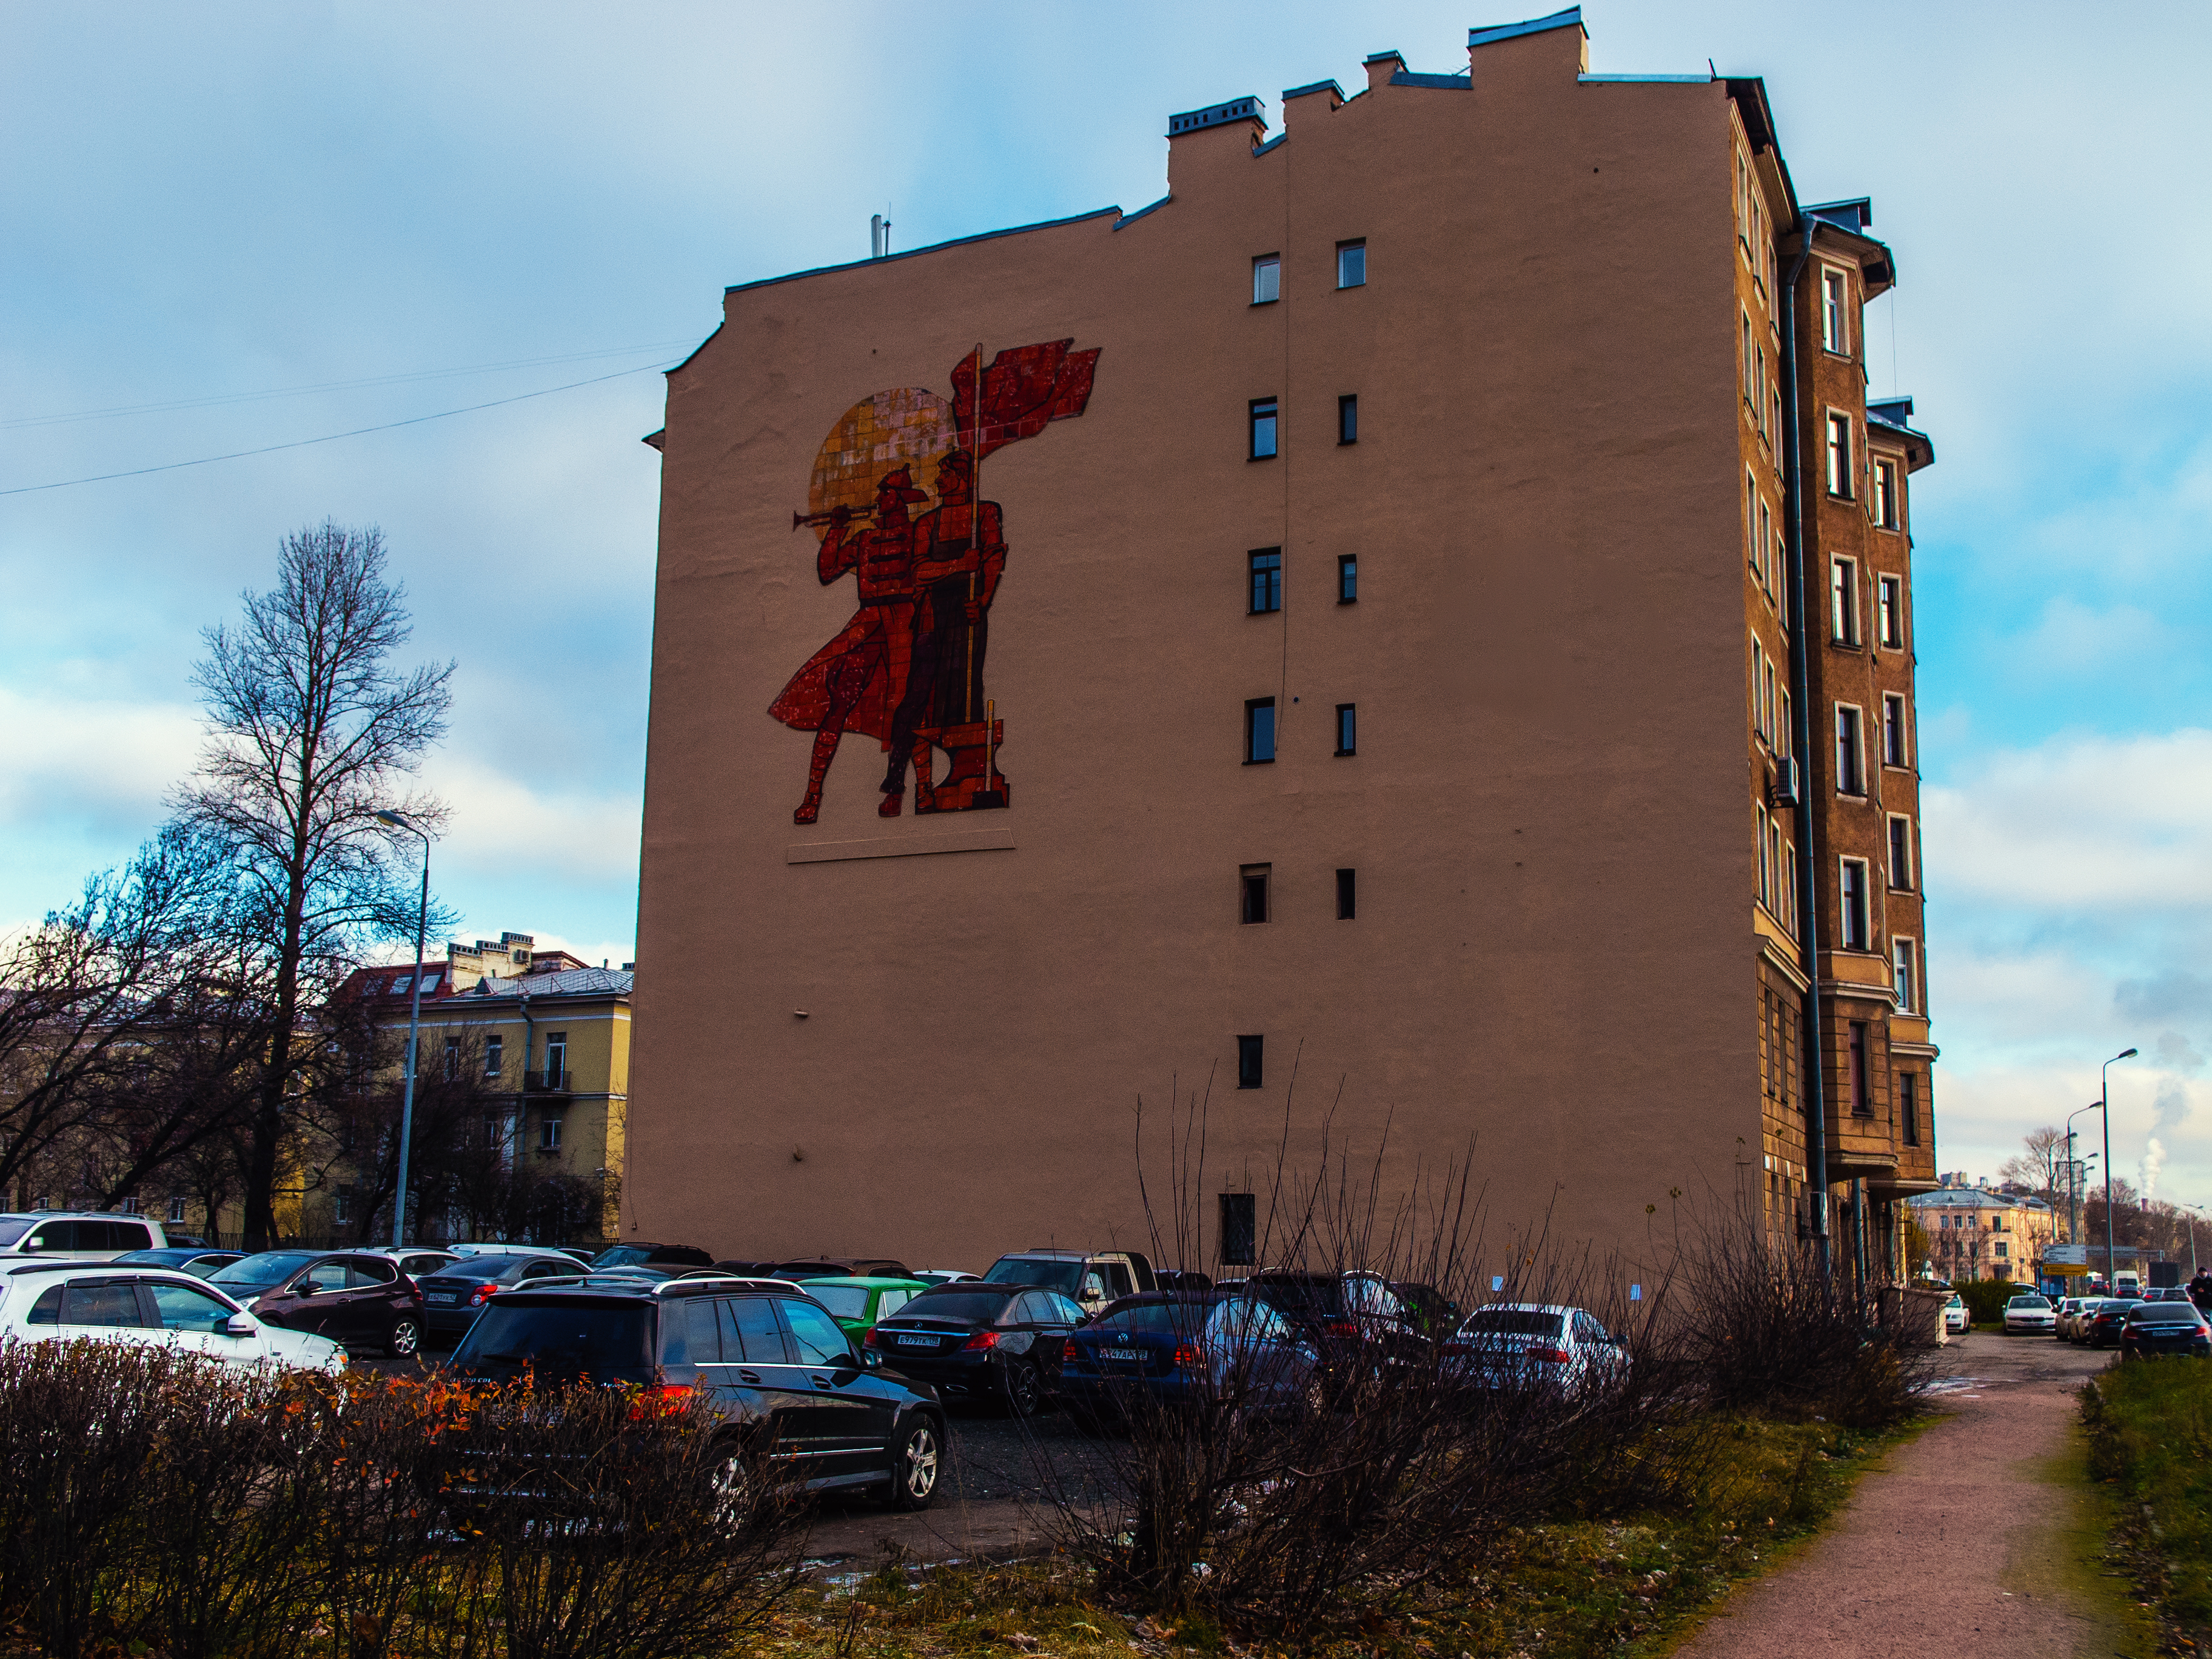
images, sky, plant, building, car, cloud, window, motor vehicle, vehicle, tower, art, neighbourhood, tree, public space, wall, residential area, street light, city, facade, house, urban design, tower block, wheel, road, commercial building, urban area, human settlement, mixed use, condominium, street, mural, parking, downtown, town, painting, tourism, advertising, apartment, suburb, automotive exterior, font, visual arts, vacation, mid size car, signage, brick, family car, transport, monument, luxury vehicle, graffiti, evening, city car, artwork